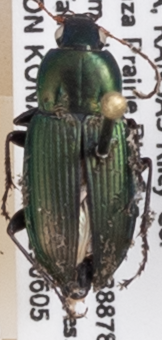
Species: Poecilus chalcites
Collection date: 2019-06-05
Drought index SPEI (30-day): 1.608
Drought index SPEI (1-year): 1.498
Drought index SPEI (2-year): -0.086